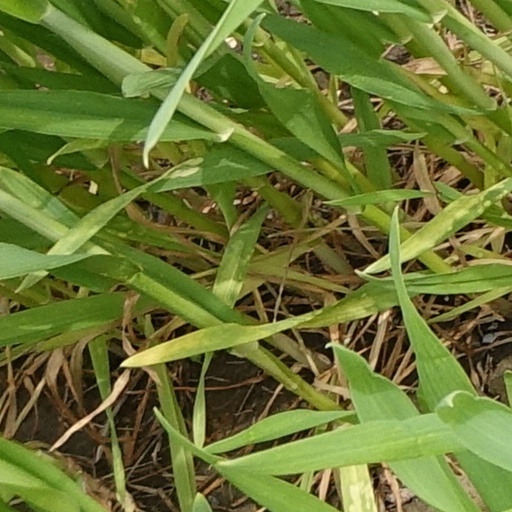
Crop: wheat